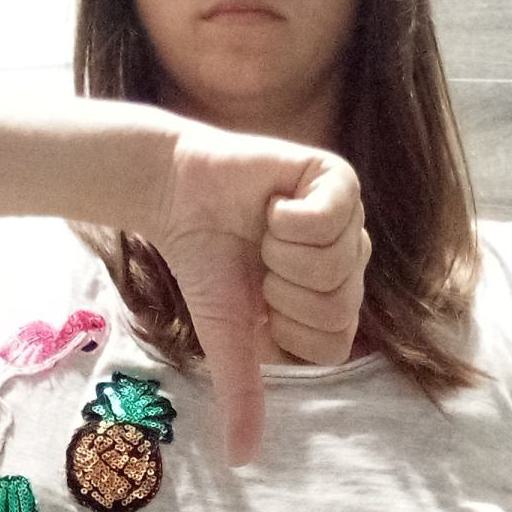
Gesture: dislike